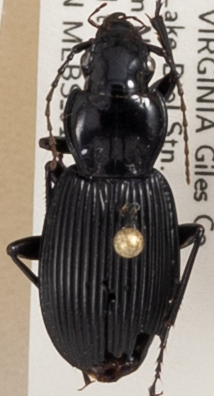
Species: Pterostichus lachrymosus
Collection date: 2019-09-10
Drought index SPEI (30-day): -1.93
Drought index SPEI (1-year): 1.69
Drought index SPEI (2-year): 1.69